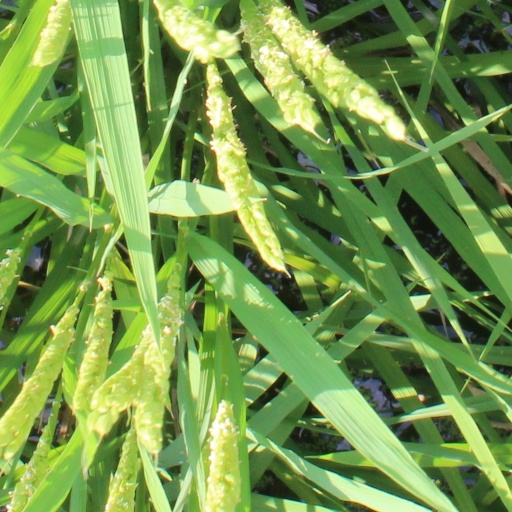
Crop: rice